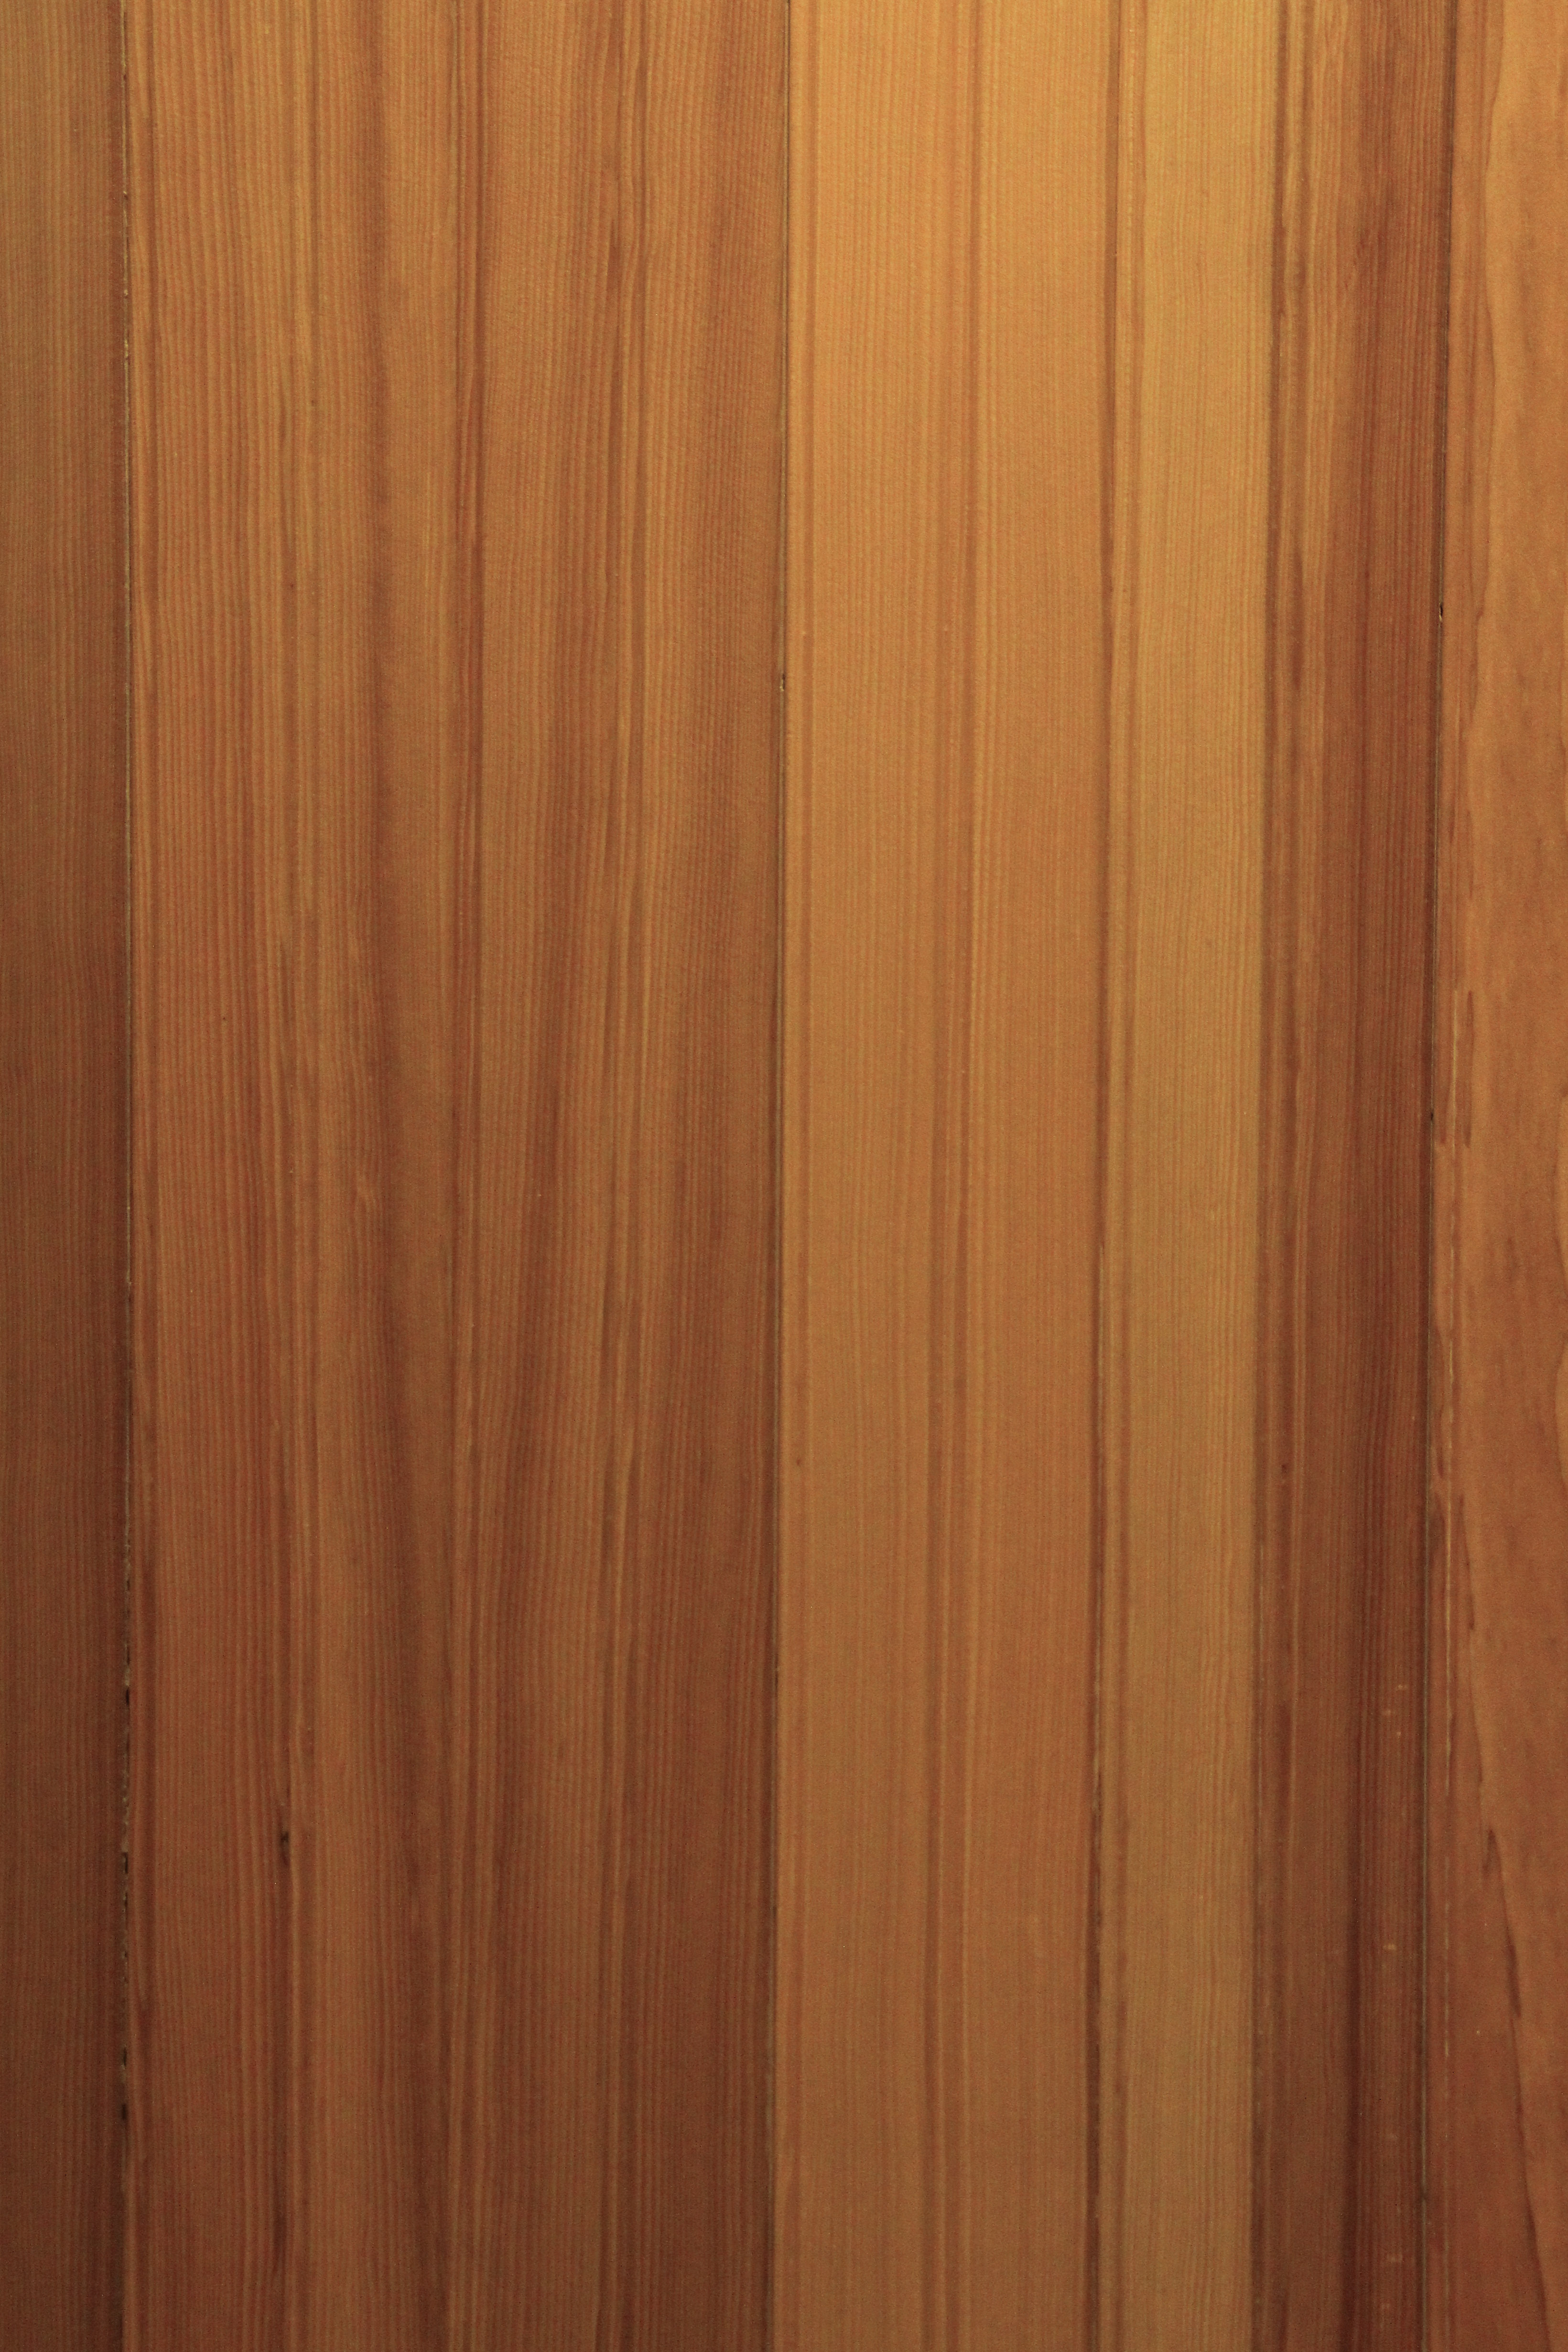
nature, wood, hardwood, wood flooring, wood stain, flooring, laminate flooring, floor, lumber, line, plywood, plank, door, garapa, angle